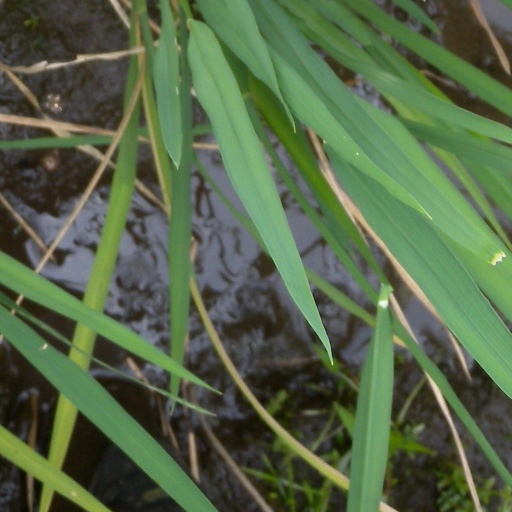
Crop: rice